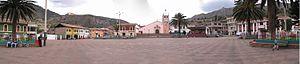
Paz de Río est une municipalité située dans le département de Boyacá, en Colombie.